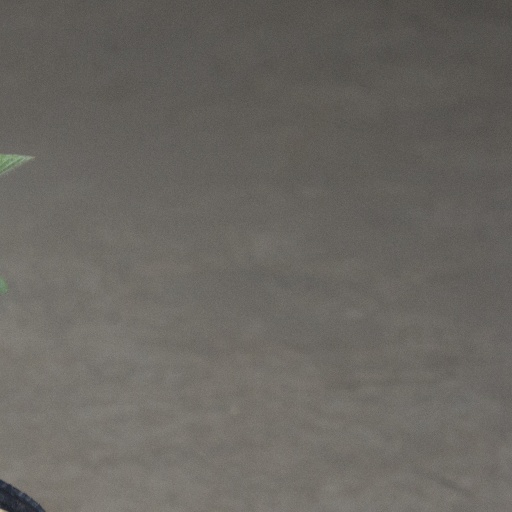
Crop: soybean